Helmut Markwort

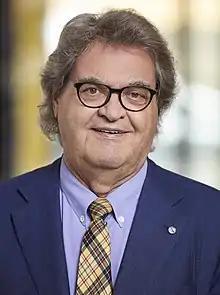
Markwort in 2019

Helmut Markwort (born 8 December 1936 in Darmstadt) is a German journalist and former editor-in-chief of the German weekly news magazine "Focus" from 1993 to 2010. He is a member of the Landtag of Bavaria (state parliament) for the liberal Free Democratic Party of Germany.